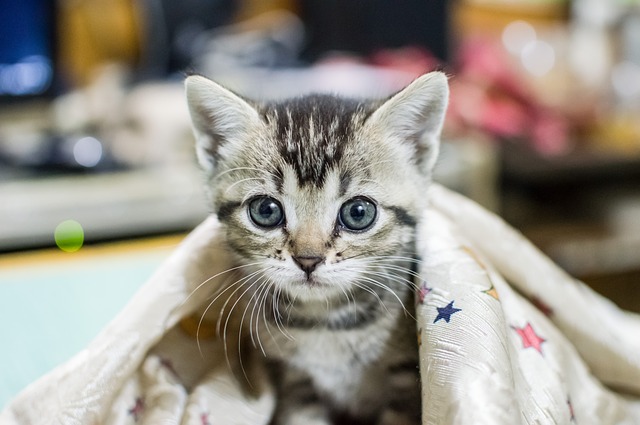
Label: cat